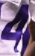
Number: 4